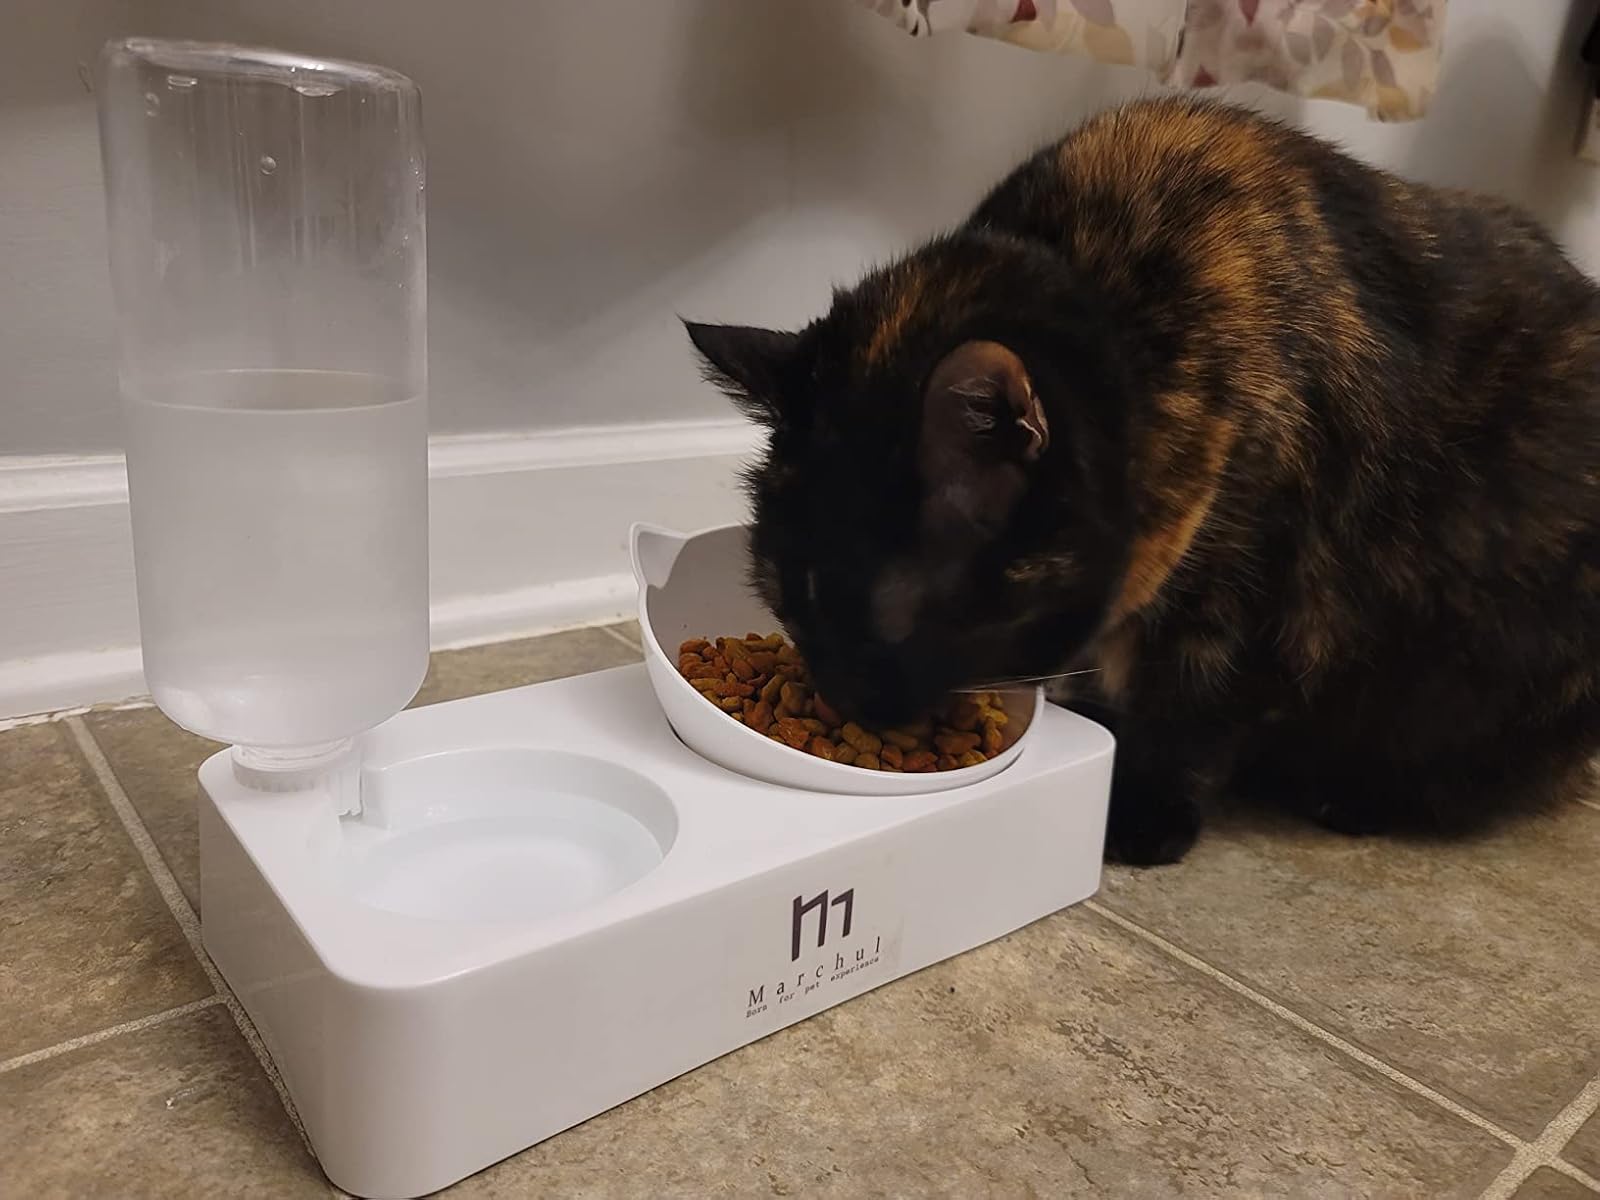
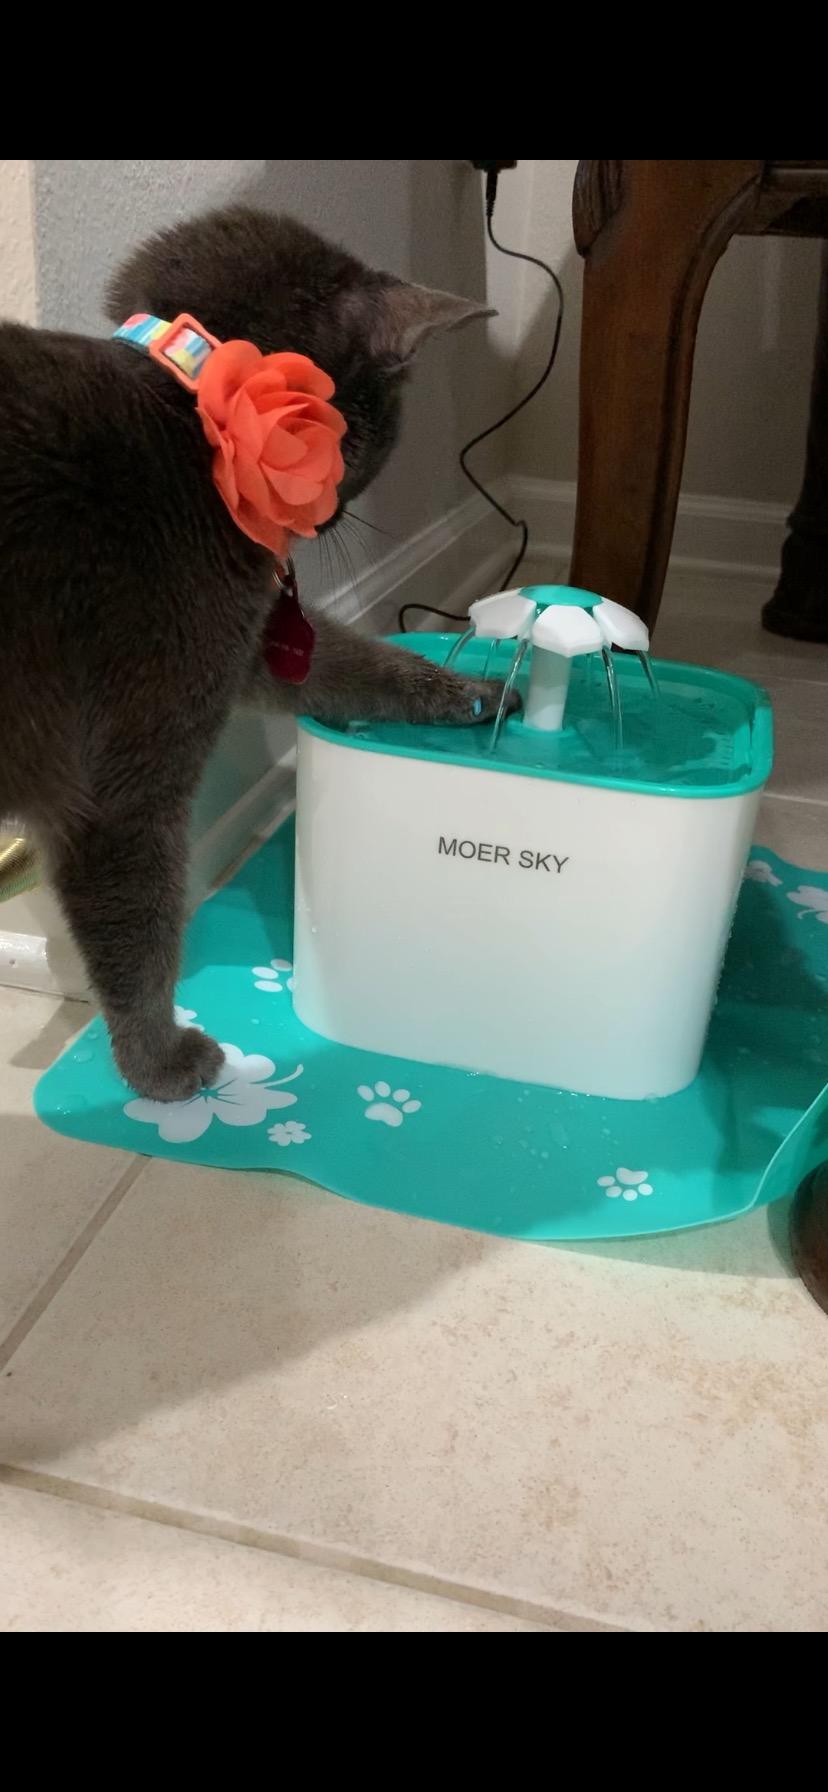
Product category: items_bowl
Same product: no